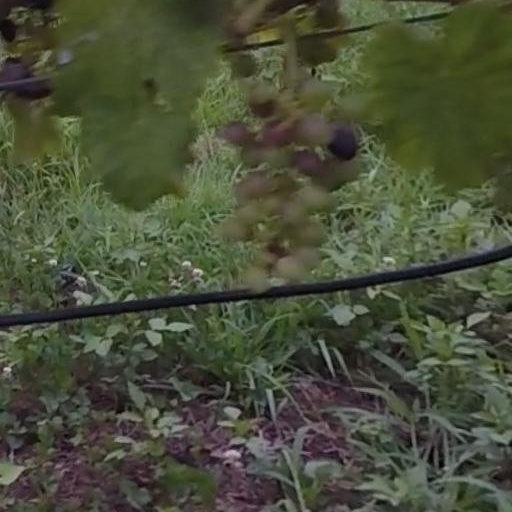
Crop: grape